Hannu Hoskonen

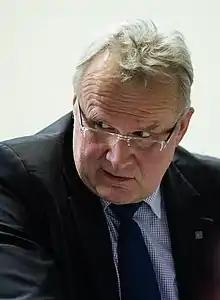

Hannu Tapio Hoskonen (born 23 August 1957 in Ilomantsi) is a Finnish politician currently serving in the Parliament of Finland for the Centre Party at the Savonia-Karelia constituency.